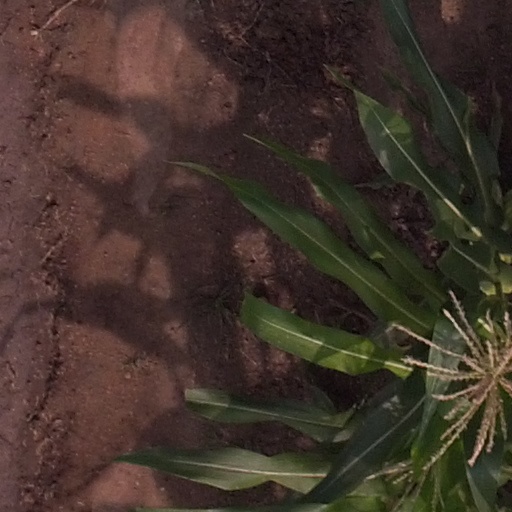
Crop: maize; corn